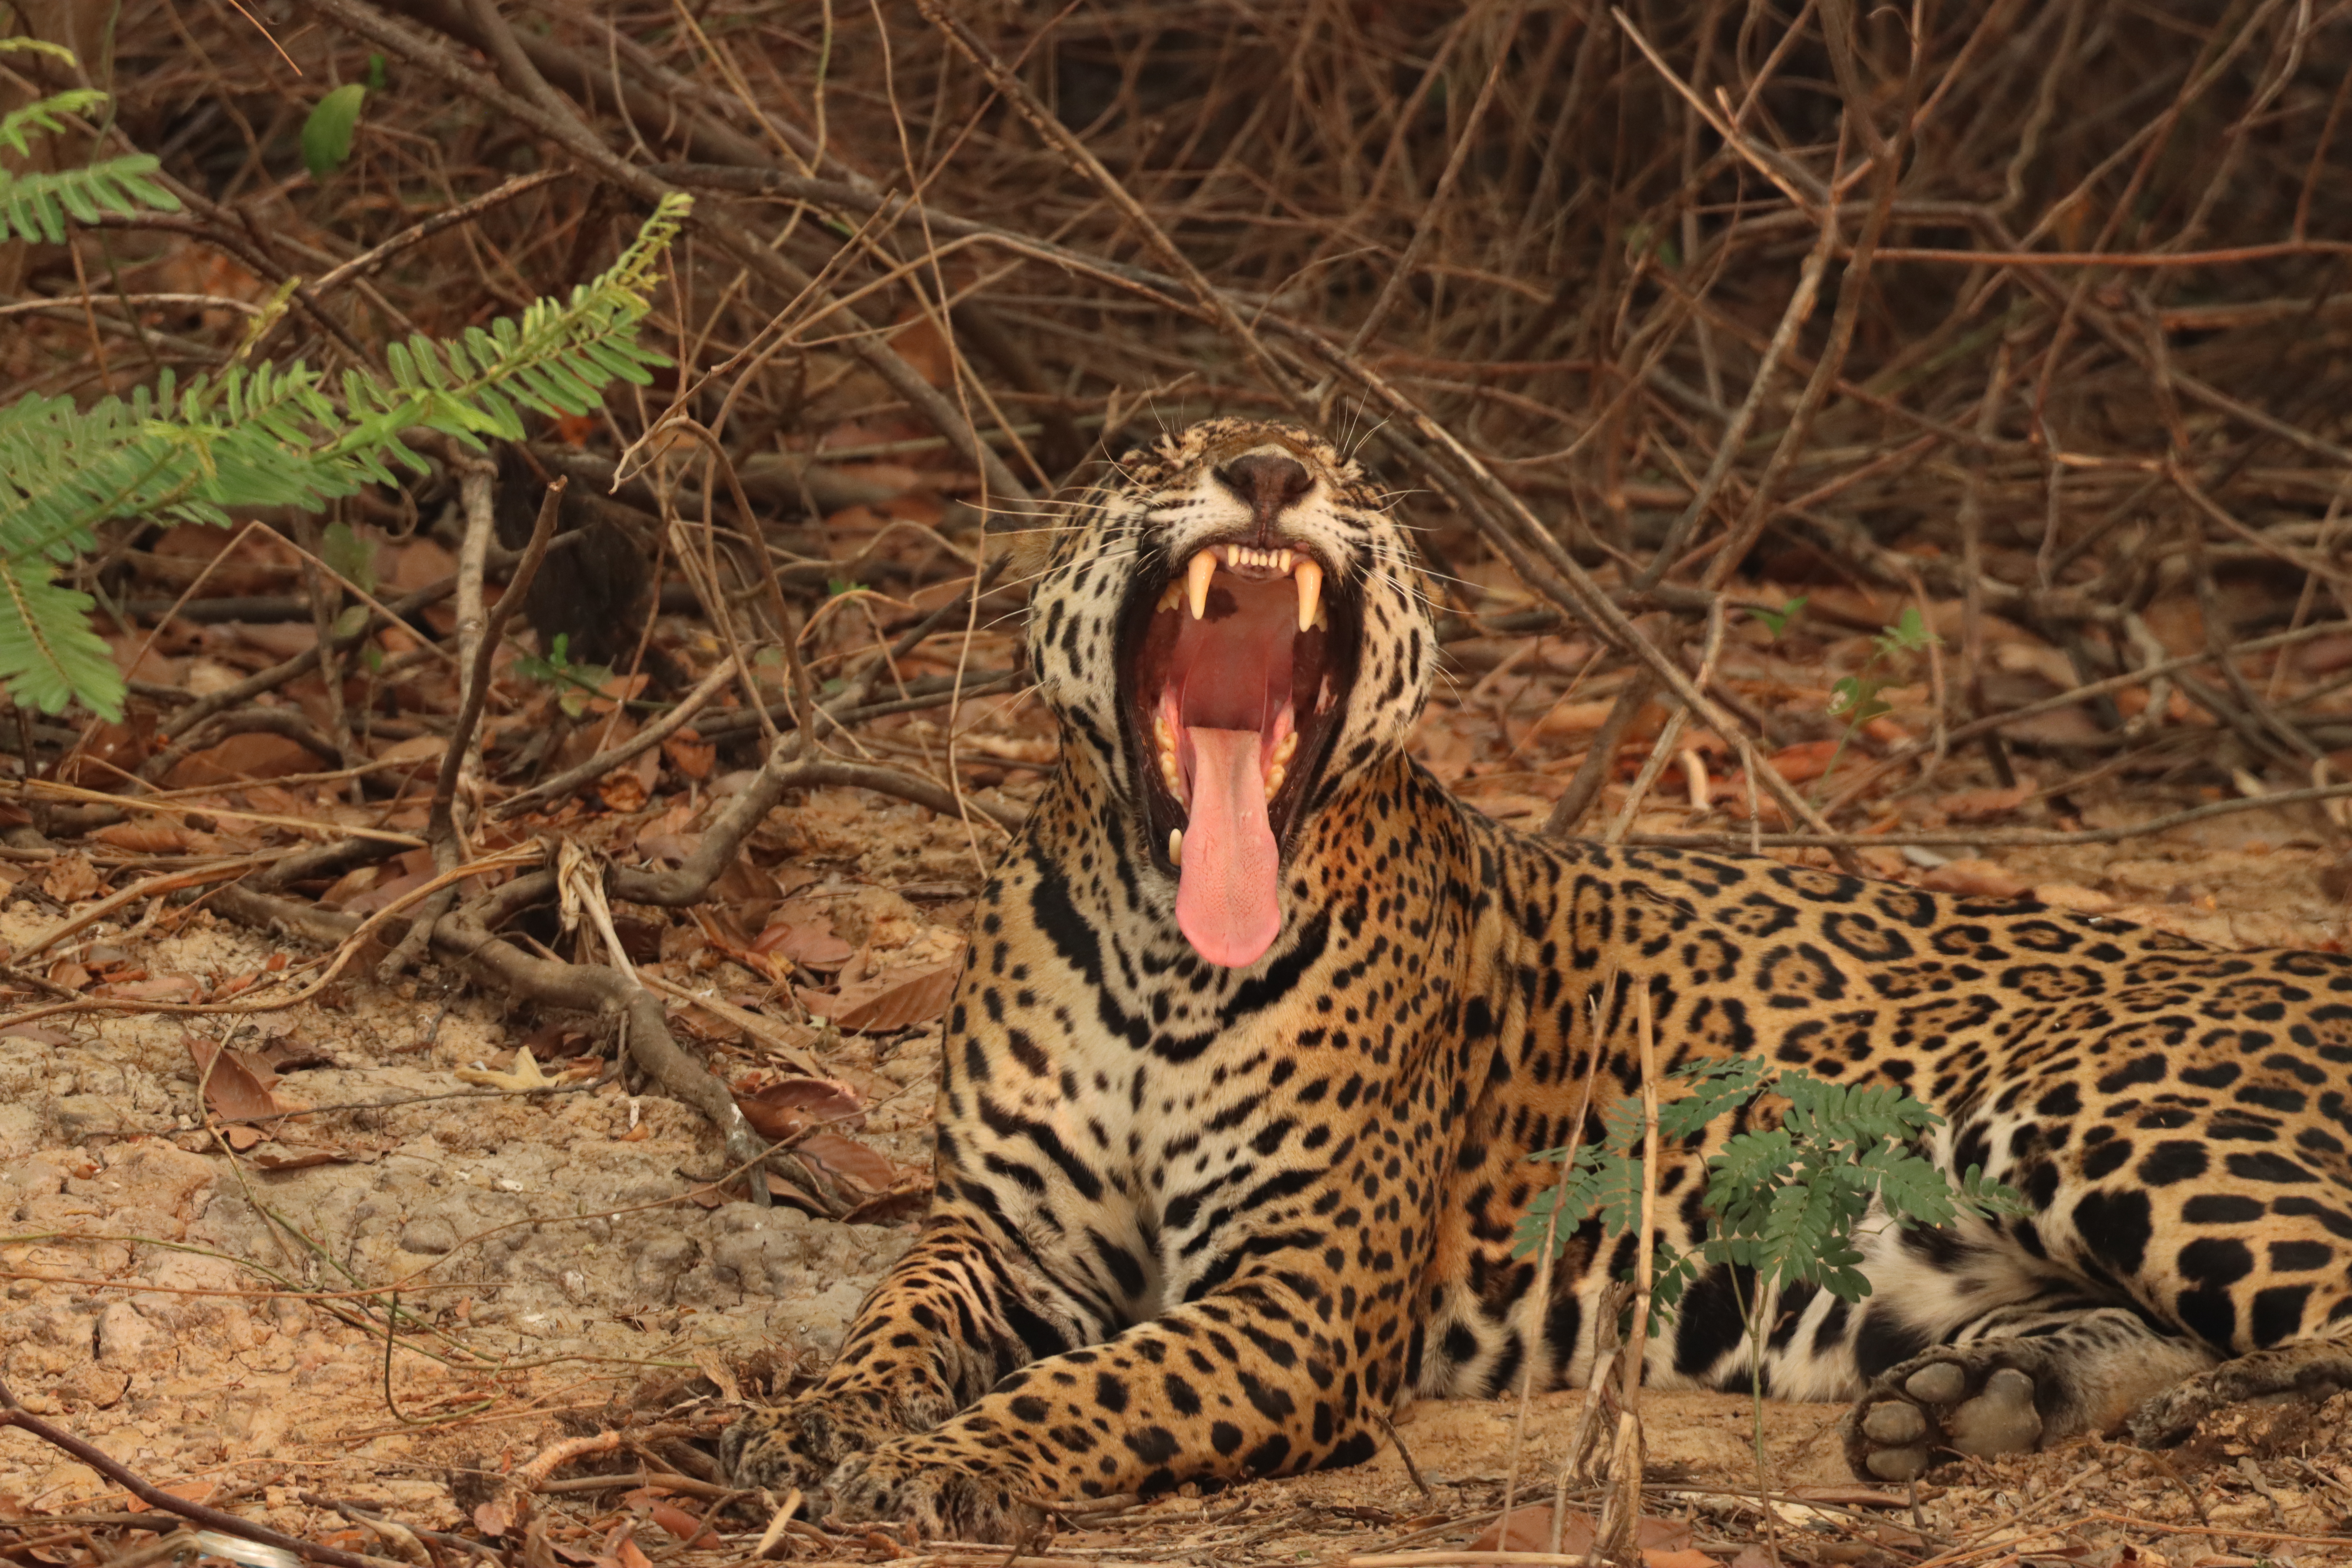
Jaguar: Pyte